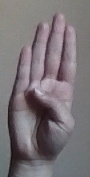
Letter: kaaf